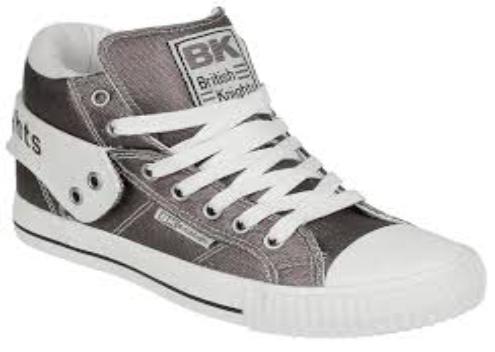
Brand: British Knights
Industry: Clothes